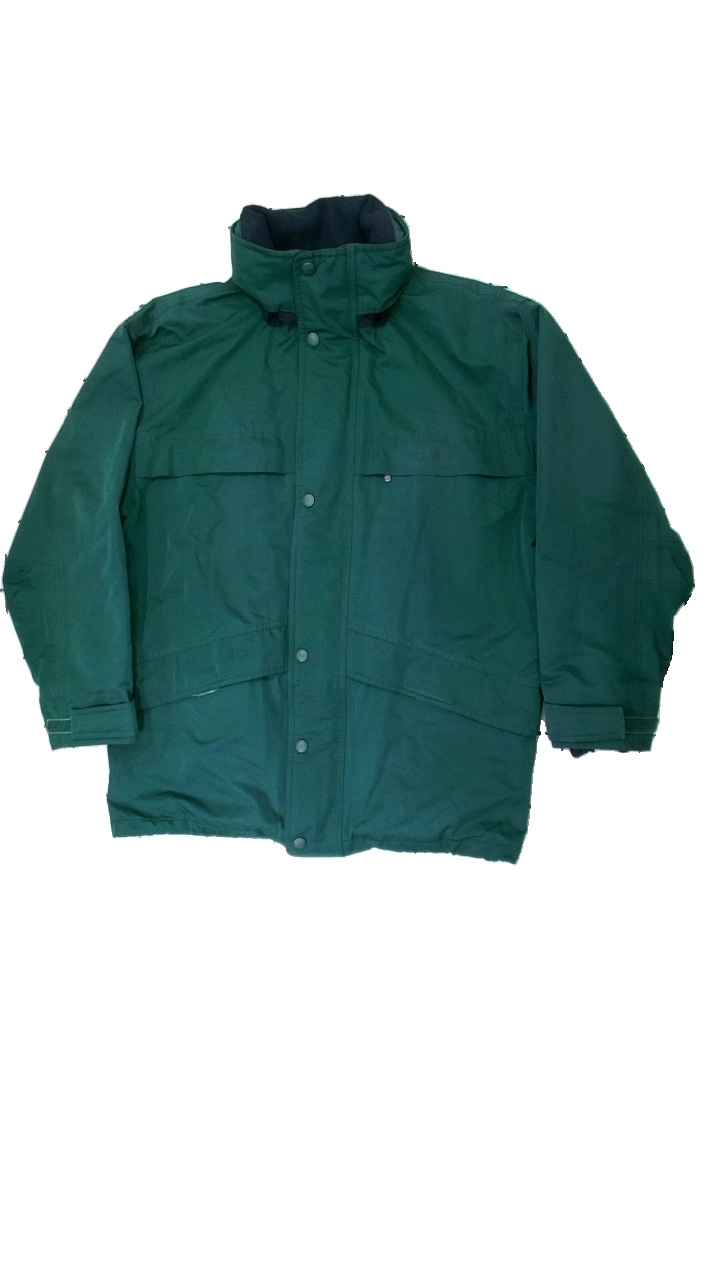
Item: Jacket (Unisex)
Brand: Red//green
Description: Green jacket from Red//Green, size unknown. Okay condition.
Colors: Green
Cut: Regular
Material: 100% poly
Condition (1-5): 3
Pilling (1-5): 5
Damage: Color fade
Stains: Minor
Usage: Reuse
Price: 50-100